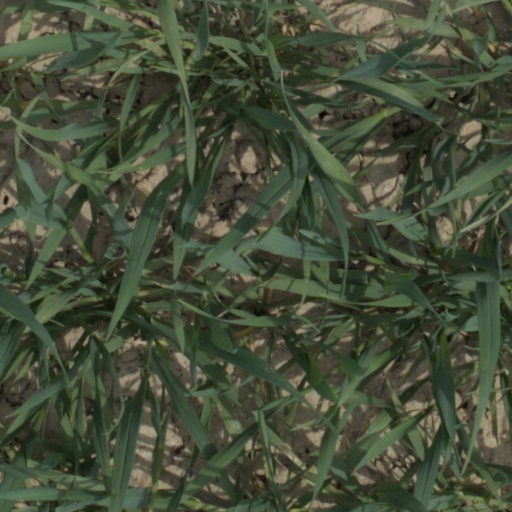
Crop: wheat